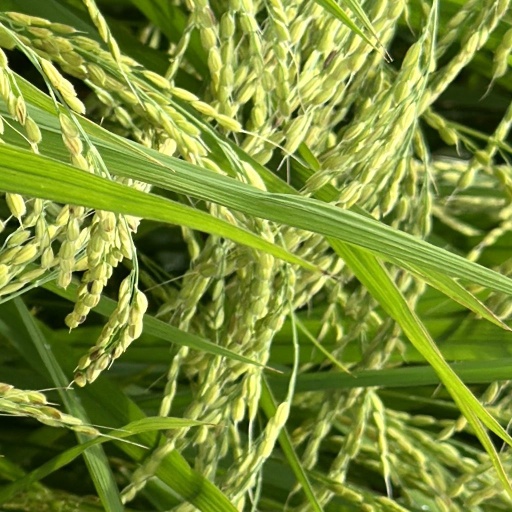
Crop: rice